Chofa

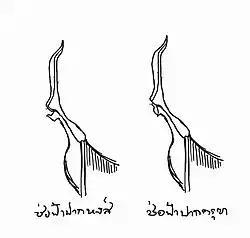
Two main types of "Chofa": "Pak Hong; Swan's tip" (left) and "Pak Khrut; Garuda's tip" (right)

Chofa (lit. sky tassel) is a Lao and Thai architectural decorative ornament that adorns the top at the end of wat and palace roofs in most Southeast Asian countries, such as Thailand, Cambodia, Laos, and Myanmar. It resembles a tall thin bird and looks hornlike. The chofa is generally believed to represent the mythical creature Garuda, half bird and half man, who is the vehicle of the Hindu god Vishnu.